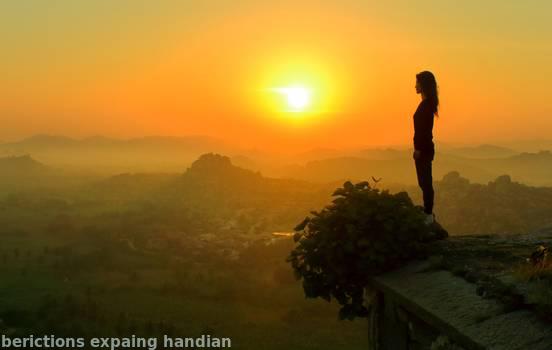
Label: Watermark